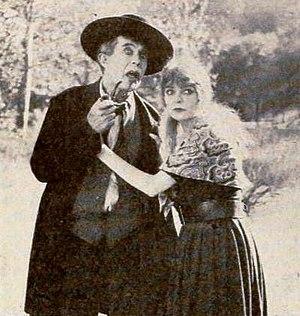
Fighting Cressy est un western muet américain de Robert T. Thornby, sorti en 1919.